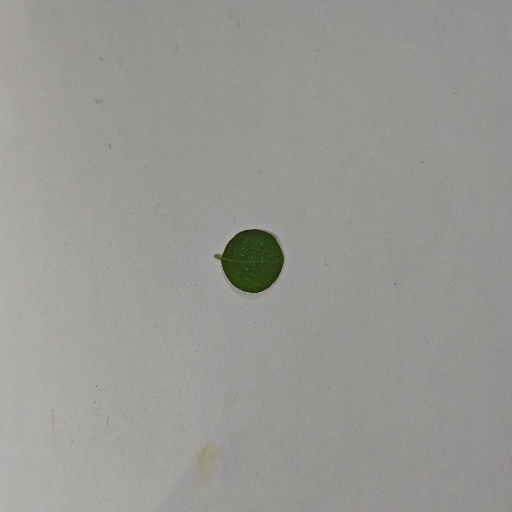
Species: Sojina
Leaf condition: Healthy Leaf